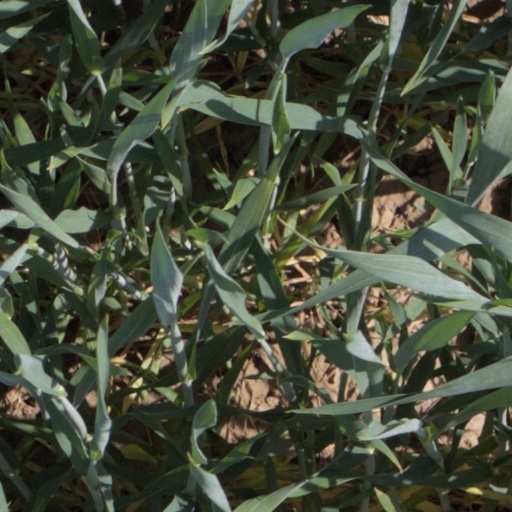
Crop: wheat